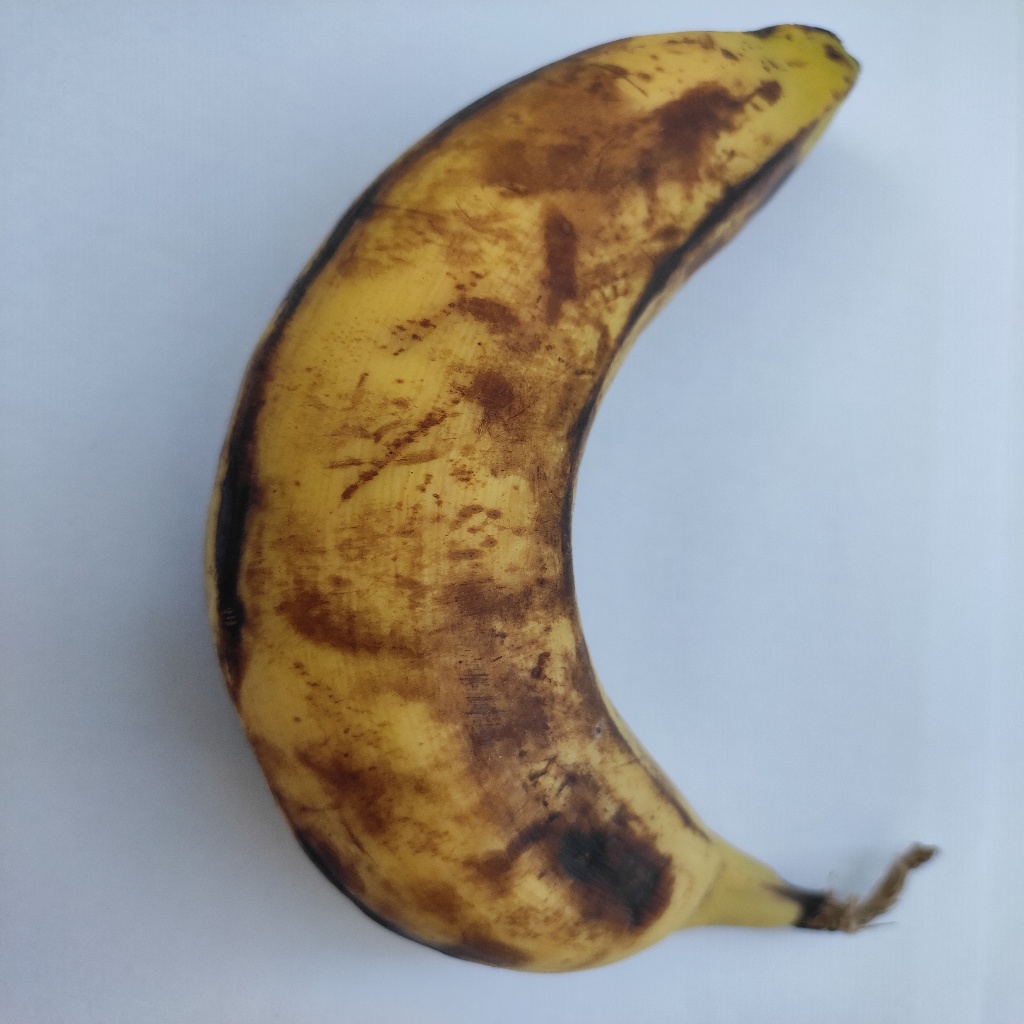
Crop: banana
Quality class: Defect